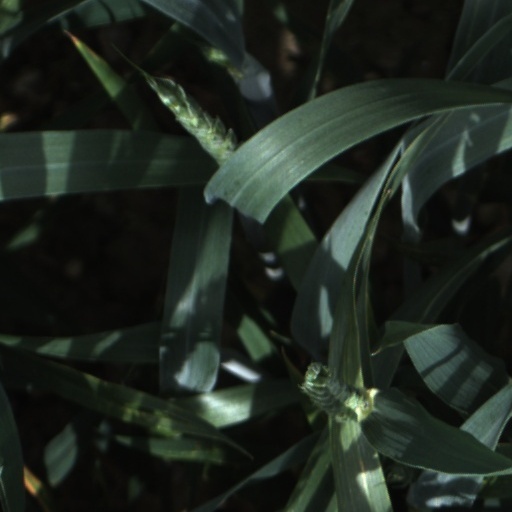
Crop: wheat